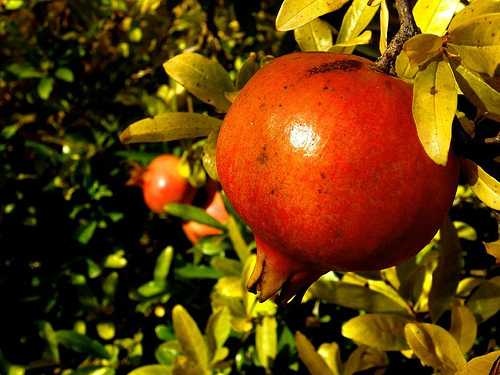
Label: Pomegranate